Al's Breakfast

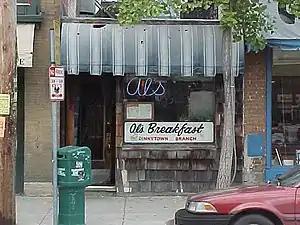
The front of Al's Breakfast

Al's Breakfast is reportedly the narrowest restaurant in the city of Minneapolis, at a width of . Al's Breakfast is crammed into a former alleyway between two much larger buildings and is located in the city's Dinkytown neighborhood near the University of Minnesota. The restaurant's 14 stools have seated generations of local students, along with notable figures such as writer James Lileks and humorist Garrison Keillor, all of whom consider the tiny diner to be a significant icon of the state.